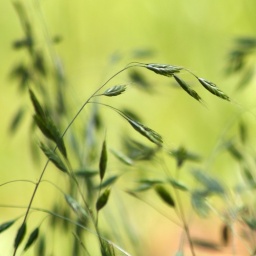
Wild field plants at the Line Creek nature area in Peachtree City, GA